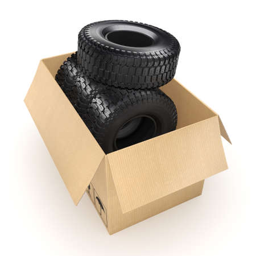
3d rendering a set of tires in a box